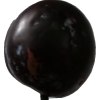
Label: plum